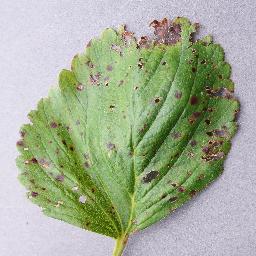
Label: Strawberry___Leaf_scorch